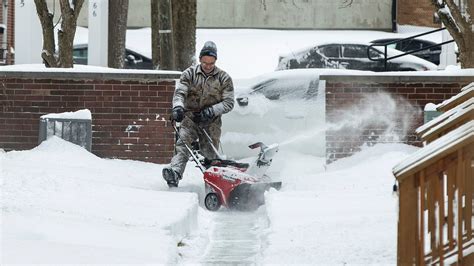
Weather: snow or frosty